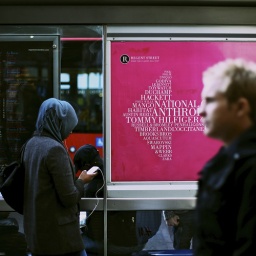
Directional typography at a bus stop in Regent street